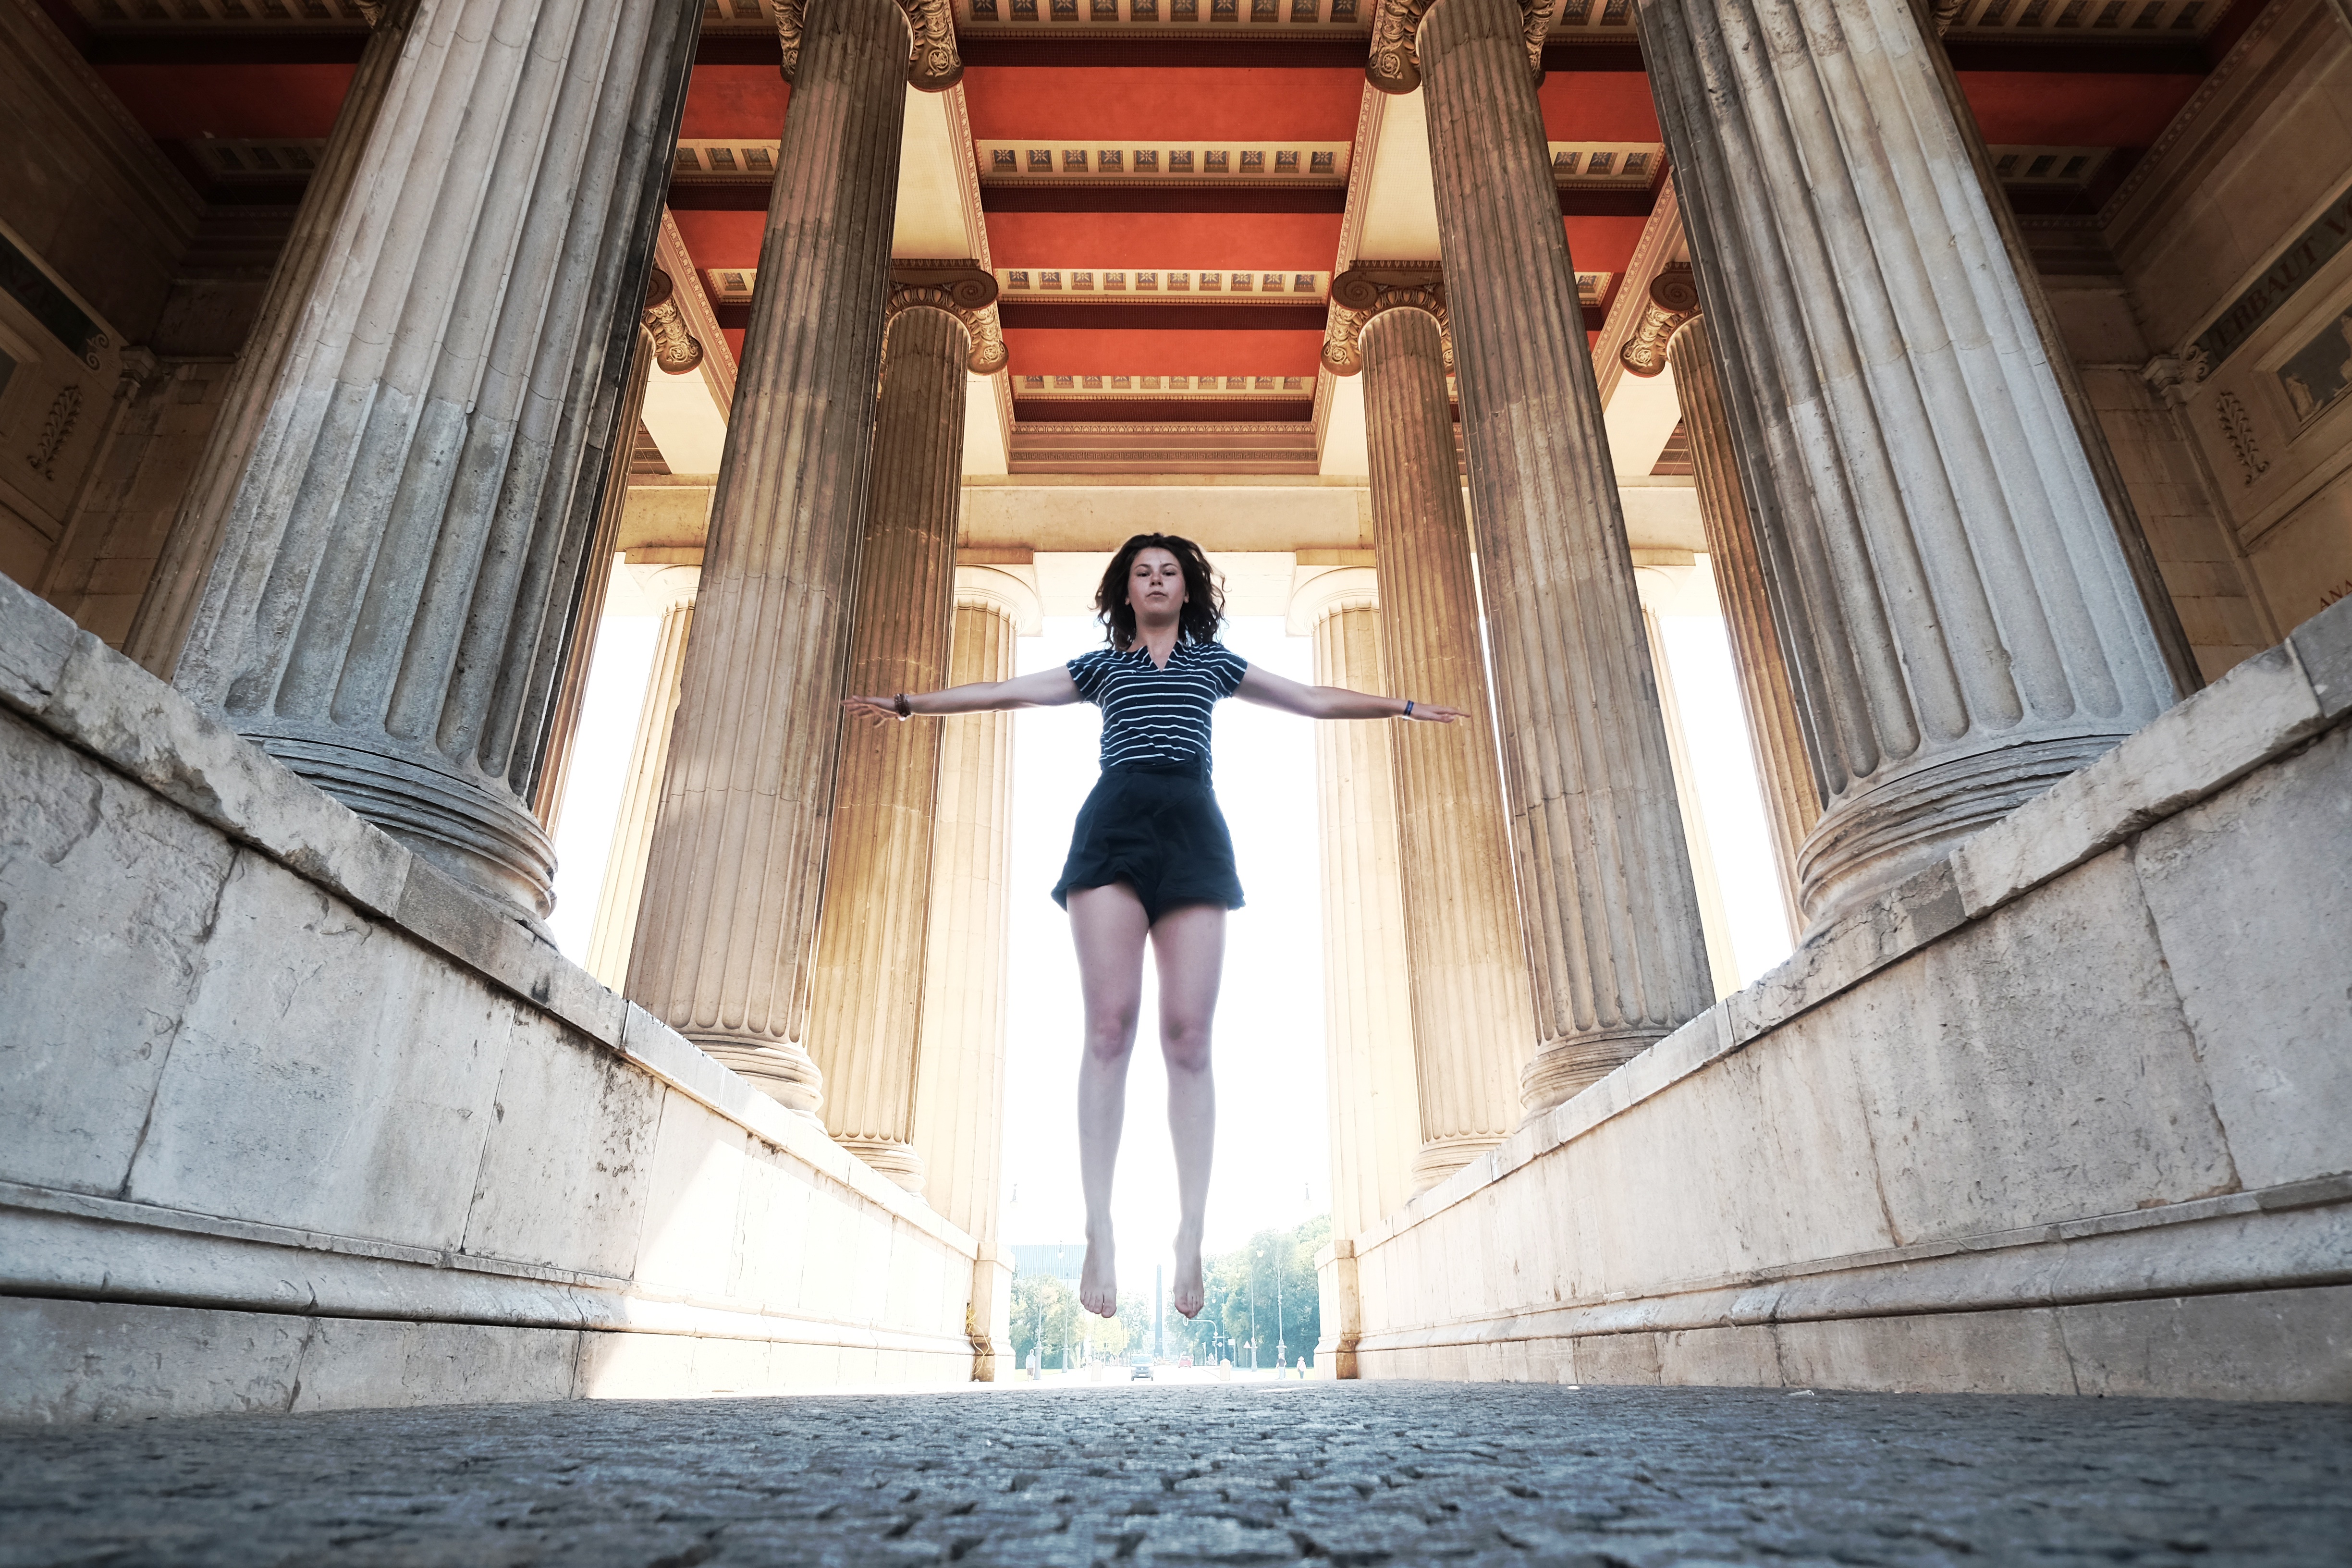
travel, temple, photograph, image